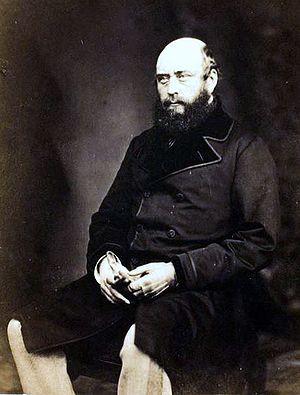
Louis Edward Nolan, né le 4 janvier 1818 dans le comté de York en Ontario et mort le 25 octobre 1854 en Crimée, est un officier de l'armée britannique et un théoricien militaire connu pour son rôle et sa mort dans la charge de la brigade légère, pendant la guerre de Crimée.